St Mary's Church, Southampton

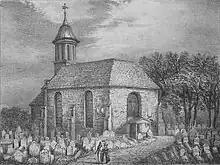
The church in circa 1790

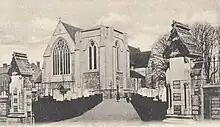
The church in circa 1900, with only the lower stage of the tower completed

By the turn of the 18th century, the church of St Mary was in poor and dilapidated condition. The incumbent, Doctor Clutterbuck, tried for several years to have the church rebuilt, but was unsuccessful. It fell to his successor, Ralph Brideoake, to rebuild the church. In this he succeeded, instigating of the building of a new nave in 1711 in the Georgian style, which cost £920. This was followed by the rebuilding of the chancel in 1723, at a cost of £400.